2014 Food City 500

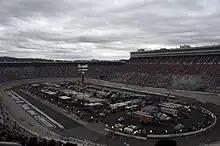
Bristol Motor Speedway, the track where the race was held.

The track, Bristol Motor Speedway, is a four-turn short track oval that is long. The track's turns are banked from twenty-four to thirty degrees, while the front stretch, the location of the finish line, is banked from six to ten degrees. The back stretch also has banking from six to ten degrees. The track has a seating capacity of 160,000 people. The race consisted of 500 laps, equivalent to a race distance of . The 2013 winner was Kasey Kahne.